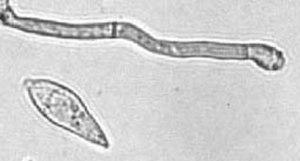
Les Diaporthomycetidae constituent une sous-classe des Sordariomycetes. Le groupe est monophylétique et est fondé essentiellement sur des critères de biologie moléculaire.
Les Magnaporthaceae sont une famille de champignons. On les rencontre sur les racines de graminées. Ils peuvent constituer de redoutables parasites.
Les Magnaporthales sont un ordre de champignons ascomycètes.